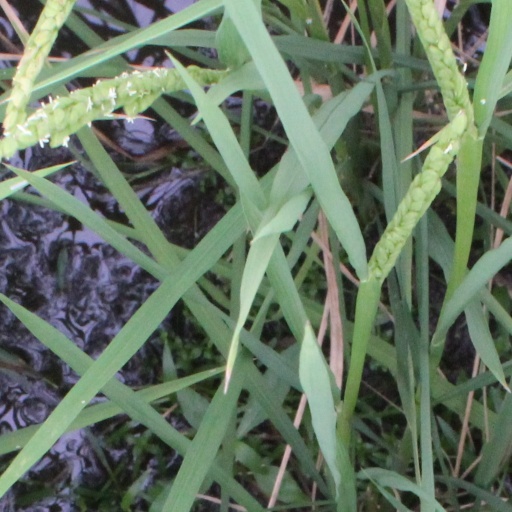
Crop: rice